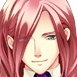
Portrait style: Anime Portrait